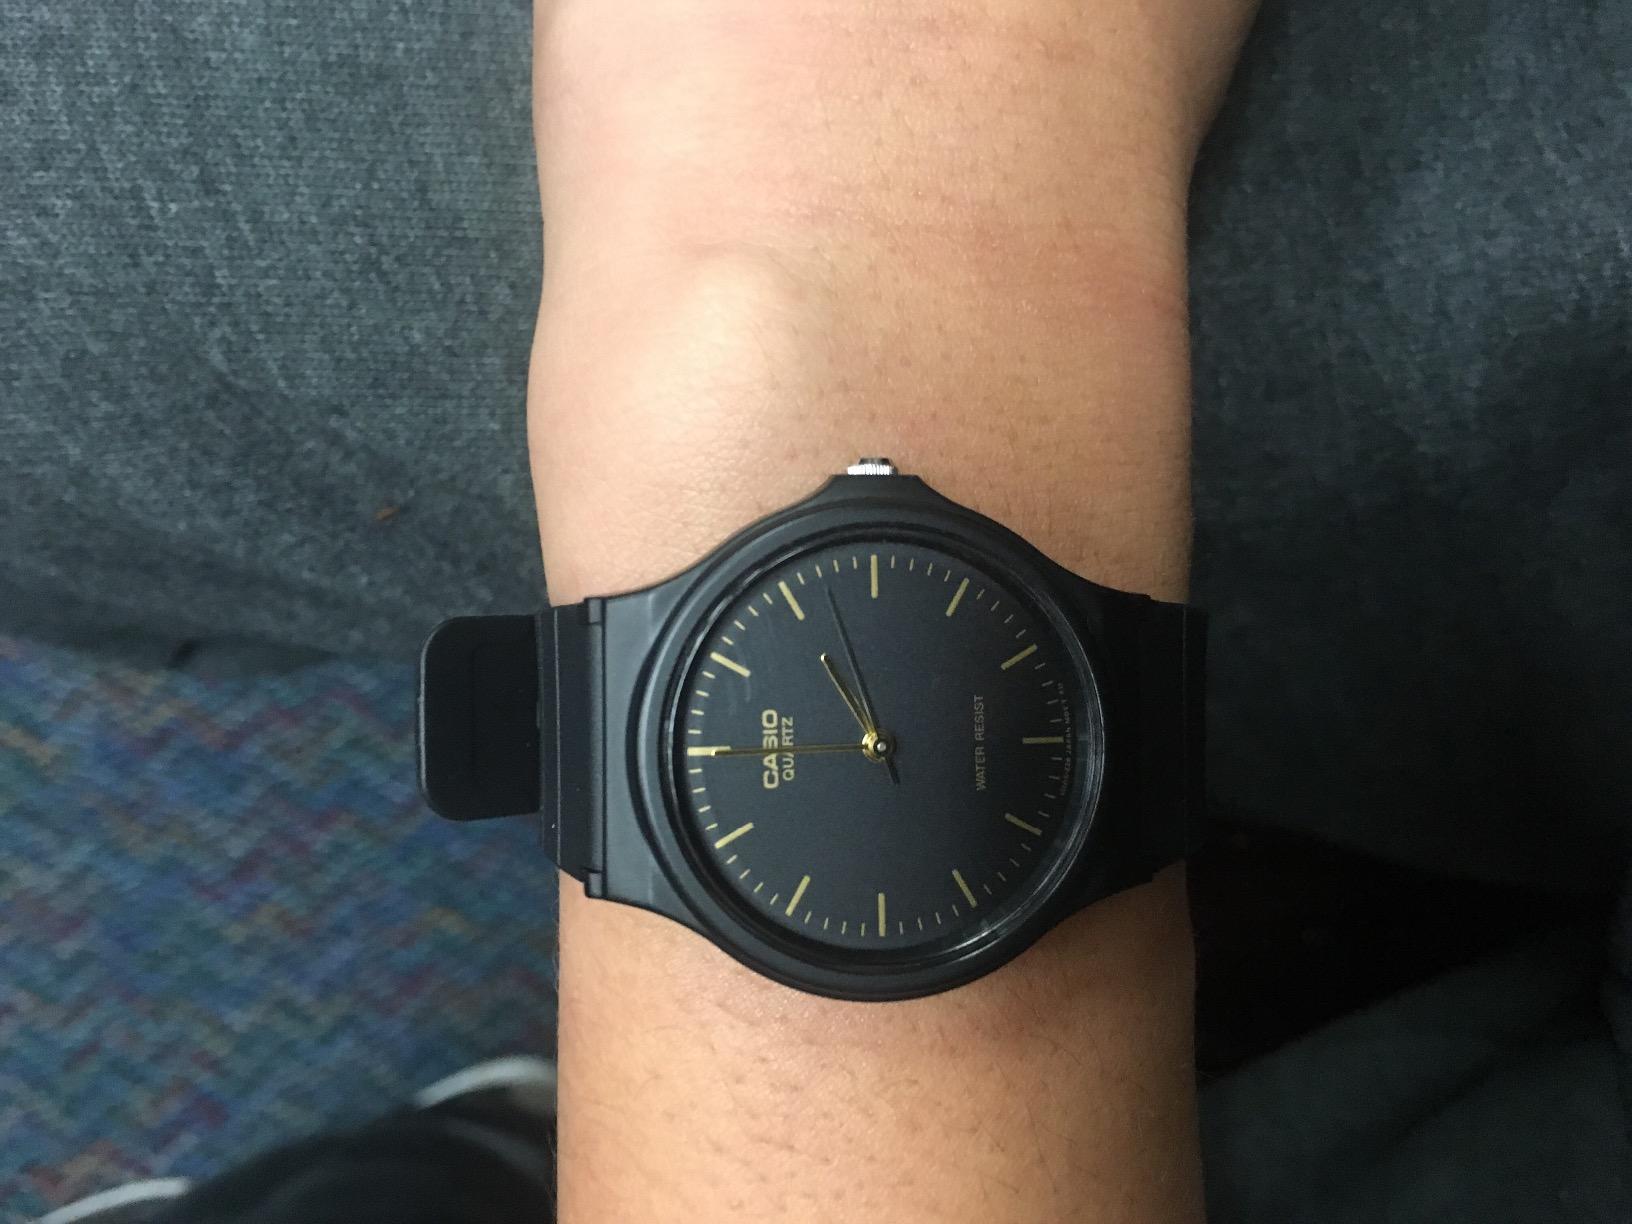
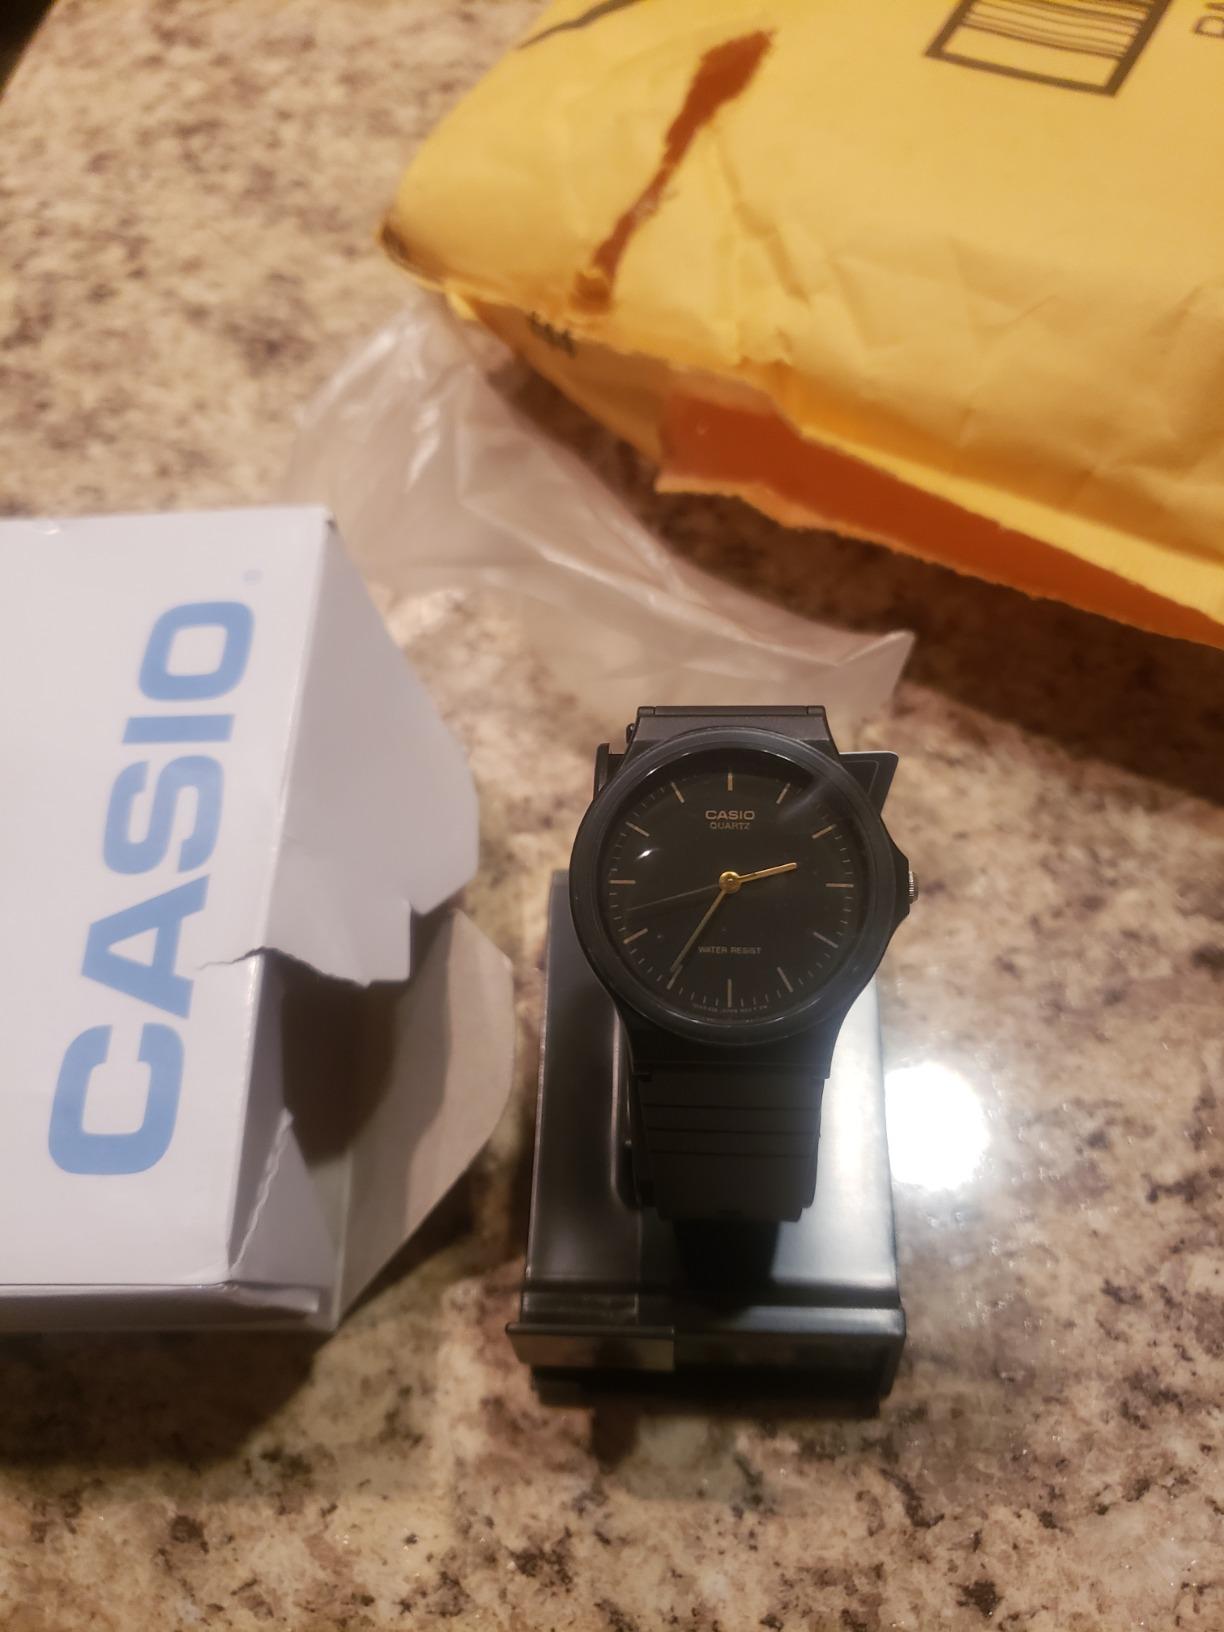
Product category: accessories_watch
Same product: yes